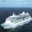
Label: ship